David Feeney

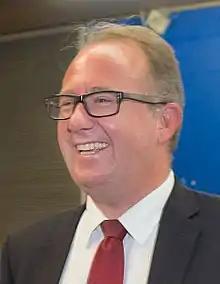

David Ian Feeney (born 5 March 1970) is a former Australian politician. He was the Labor member for the division of Batman in the House of Representatives from 7 September 2013 to 1 February 2018. Before that, he was a member of the Australian Senate for Victoria from 2008 until his resignation to contest Batman. Feeney resigned as a member of Parliament on 1 February 2018 as he was unable to produce any documentary evidence disproving he was a dual citizen, which is a breach of section 44 of the Constitution of Australia.